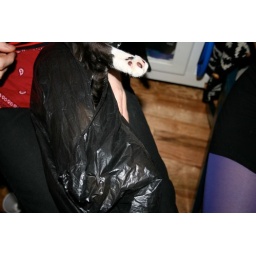
cat in bag